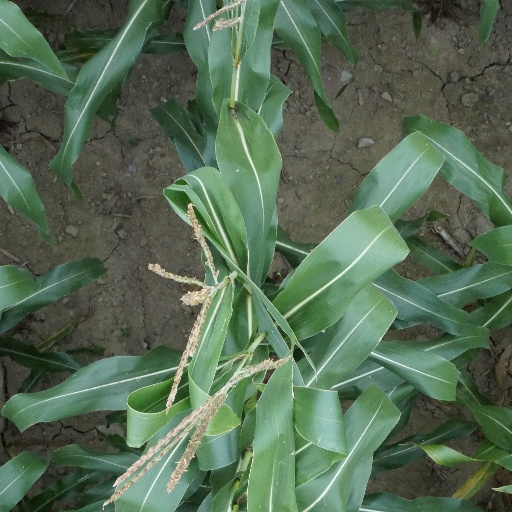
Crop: maize; corn